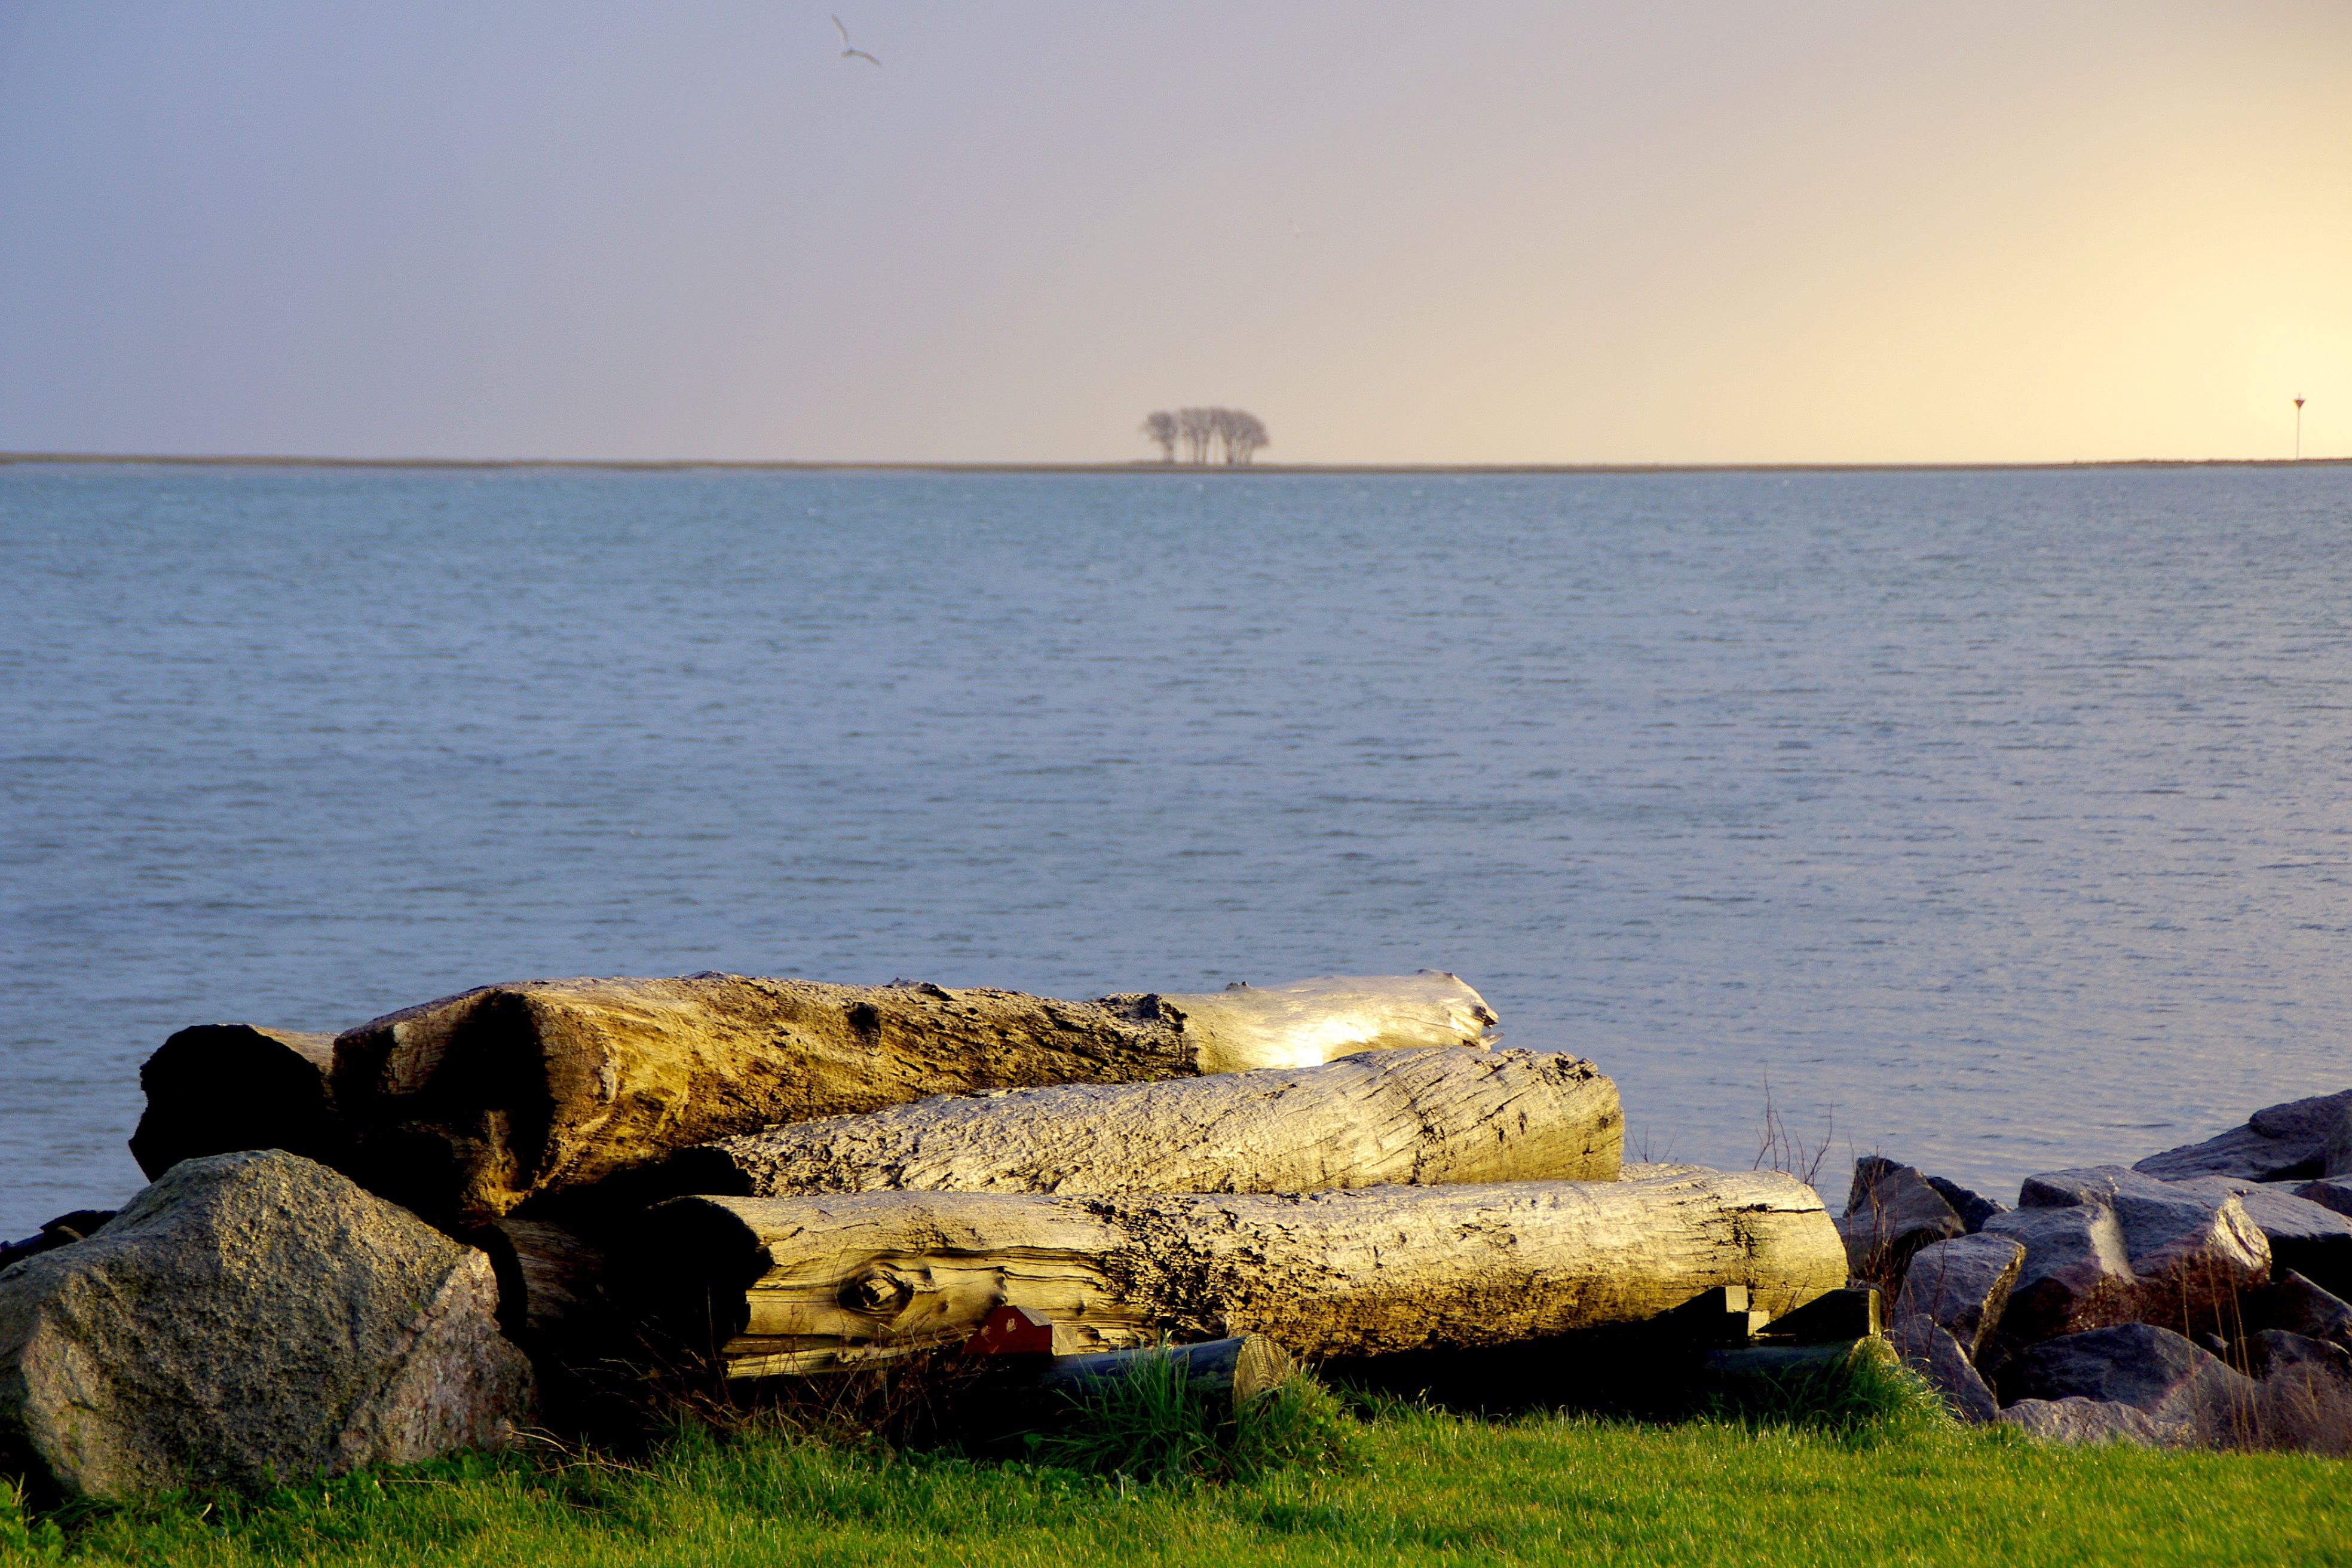
beach, sea, coast, rock, ocean, horizon, shore, island, baltic sea